Myrtos Pyrgos

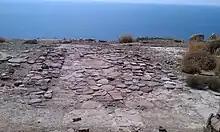
Pyrgos Myrtos overlooking the Libyan Sea

In 1970 the site began to be excavated by archaeologist Gerald Cadogan. It is near another Myrtos settlement called Fournou Korifi. This settlement lasted from the early Minoan period, middle Minoan period, and the Neopalatial period. The early Minoan Period lasted from 3560 BCE to 2160 BCE. The middle Minoan period includes the old and new palace period which lasted from 2160 BCE to 1600 BCE. The late Minoan period lasted from 1600 BCE to 1170 BCE.